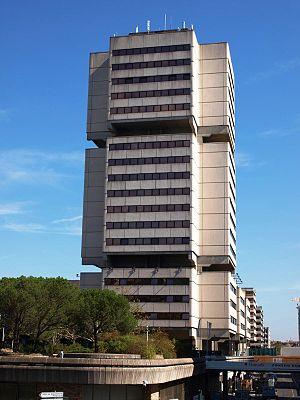
Tour CUB à Bordeaux
Bordeaux Métropole est une métropole française, située dans le département de la Gironde, en région Nouvelle-Aquitaine. Deuxième métropole de droit commun par sa population après celle de Lille, Bordeaux Métropole regroupe 28 communes de l'agglomération de Bordeaux, ainsi que celles d'Ambès et de Saint-Louis-de-Montferrand, et compte 796 273 habitants en 2019. Elle a pris la suite, le 1ᵉʳ janvier 2015, de la communauté urbaine de Bordeaux.
L' Hôtel de la métropole est situé dans le quartier Mériadeck à Bordeaux. Il se présente sous la forme d'une tour qui s'élève à 77 m pour 24 niveaux. Sa construction date de 1977 et la tour de la communauté urbaine de Bordeaux a été inaugurée en 1978.
Monuments et lieux touristiques de Bordeaux, ville de Gironde.